Cité de Carcassonne

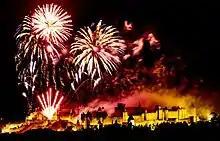
Fireworks for Bastille Day in 2014

In 1849, the Government of France decided that the city fortifications should be demolished. This decision was strongly opposed by the local people. and literary personality Prosper Mérimée, both noted archaeologists and historians, led a campaign to preserve the fortress as a historical monument. The government later reversed its decision and in 1853 restoration work began. The architect Eugène Viollet-le-Duc was charged with renovating the fortress. Viollet-le-Duc's work was criticised during his lifetime as inappropriate to the climate and traditions of the region, for example by adding slate roofs appropriate to northern France rather than terracotta tiles. After his death in 1879, the restoration work was continued by his pupil, Paul Boeswillwald, and later by the architect Nodet. An image of the historic city of Carcassonne appears on the emblem of local rugby league team, AS Carcassonne.